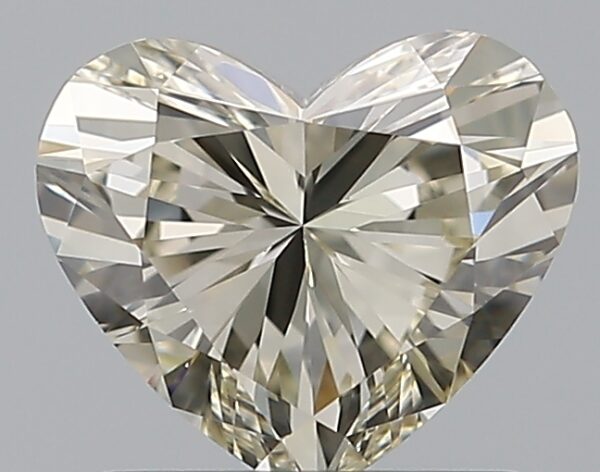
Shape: heart
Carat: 1
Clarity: VVS2
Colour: N
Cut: EX
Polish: EX
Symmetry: VG
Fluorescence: ST
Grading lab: GIA
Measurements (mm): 6 x 7.04 x 4.11